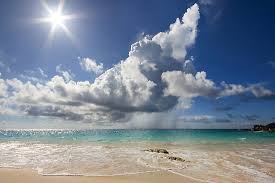
Weather: sun or clear